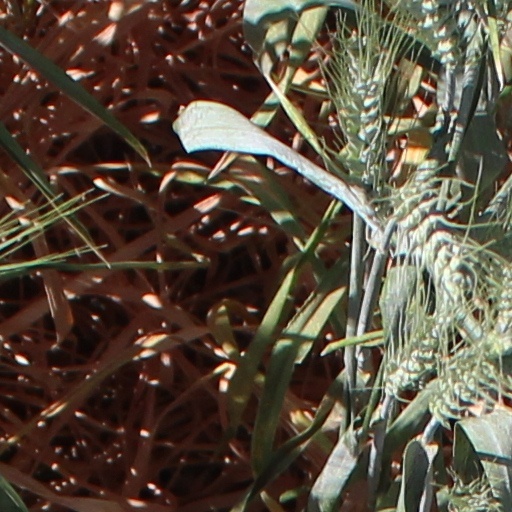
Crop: wheat